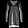
Label: Pullover